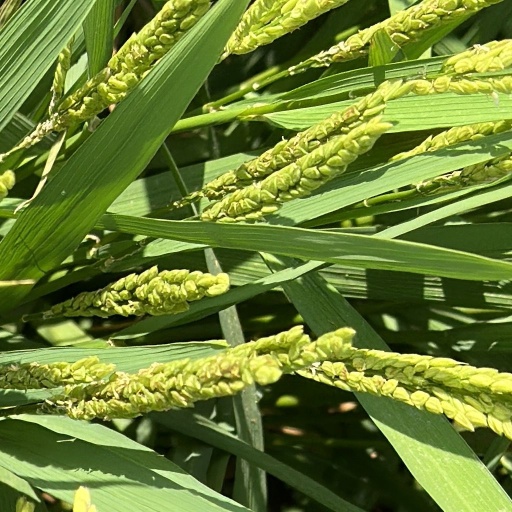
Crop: rice